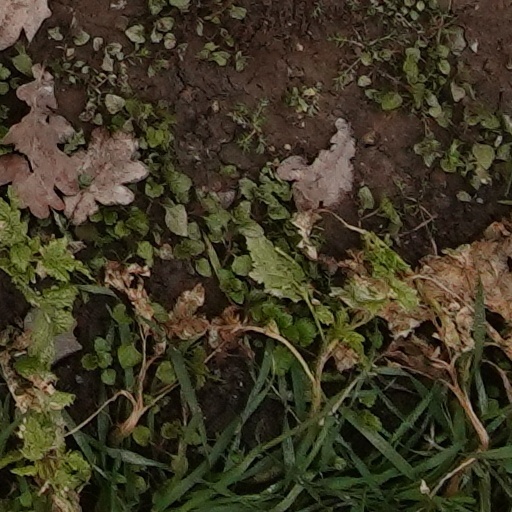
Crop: wheat